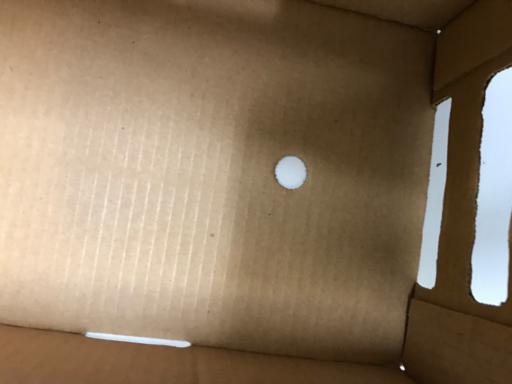
Waste category: cardboard